Elm (company)

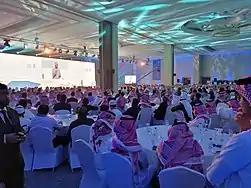
Elm Annual Ceremony 2019

Elm is a Saudi joint-stock company owned by the Public Investment Fund (PIF), which is the investment arm of the Saudi Ministry of Finance. Elm services are provided to all forms of beneficiaries, including government, corporate sector and individuals.